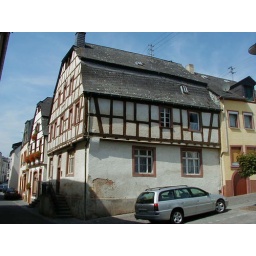
An old house in Zeltingen, with our rental car for the trip.